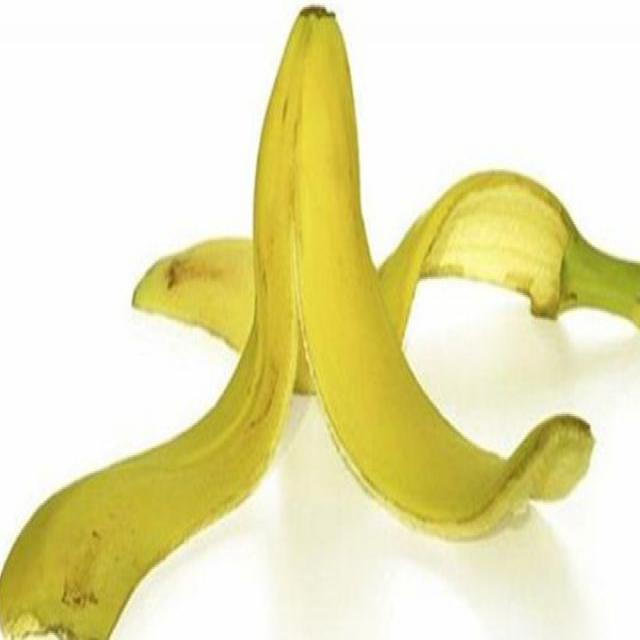
Label: bananas